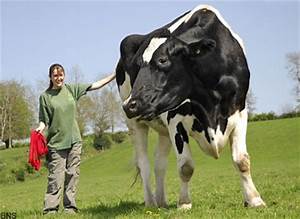
Label: mucca